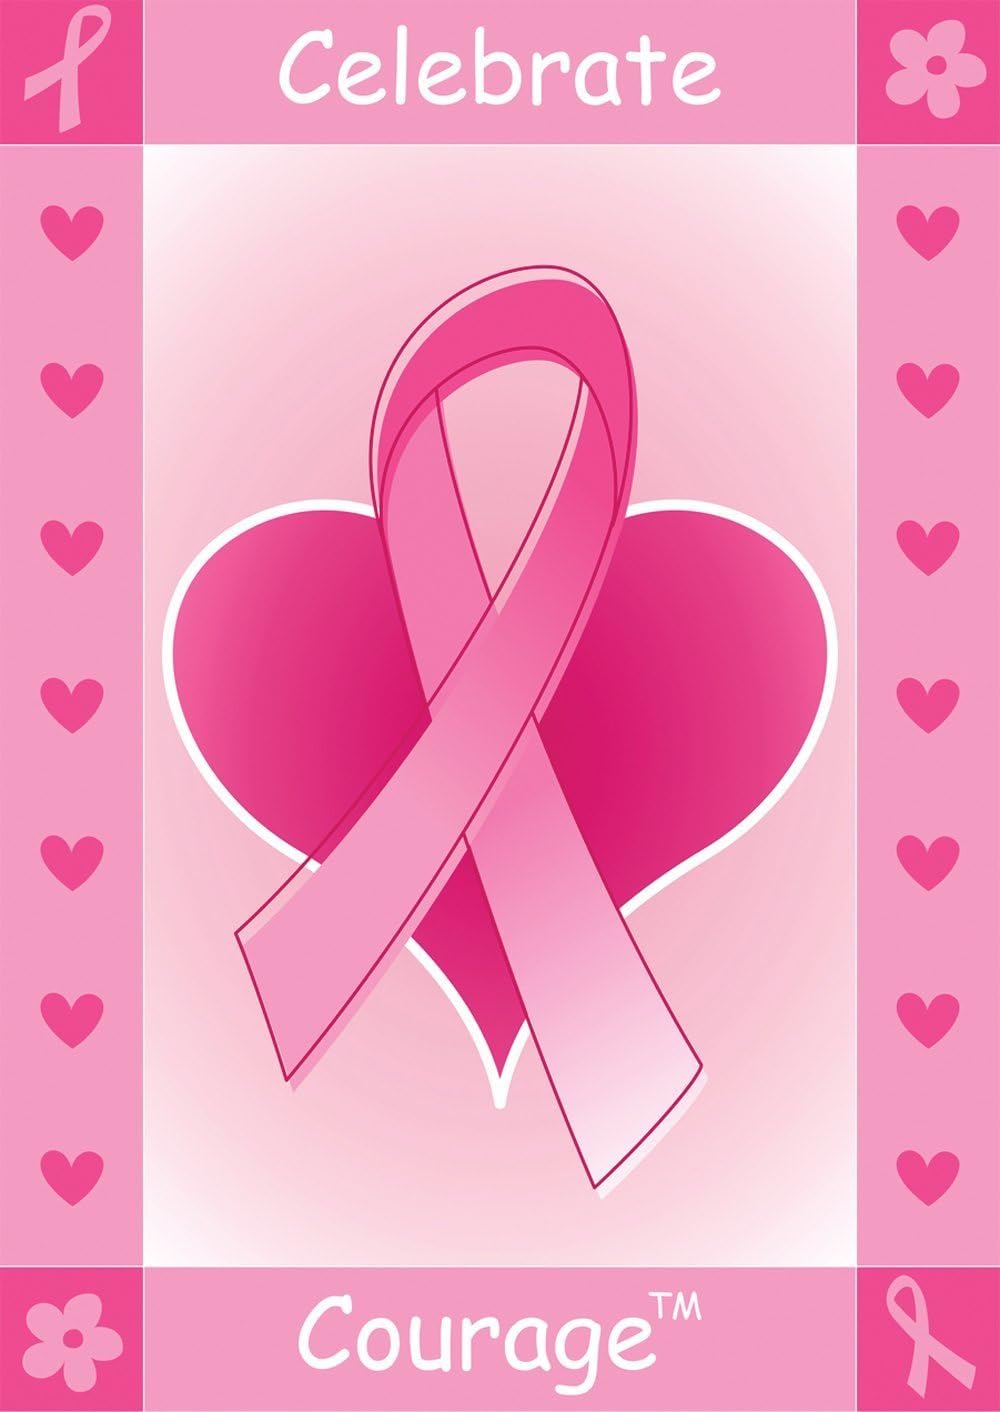
Toland Home Garden 112666 Celebrate Courage Breast Cancer Flag 12x18 Inch Double Sided Breast Cancer Garden Flag for Outdoor House Ribbon Flag Yard Decoration
Category: Amazon Home
At Toland Home Garden, we are proud to be creating the best decorative garden products on the market. Our deluxe flags are printed and produced in the USA and with over 4,000 flag designs, Toland has a variety of flags for all moments in your life. Be it spring, summer, autumn or winter, a national holiday or a statement of belief, we have flags for every occasion. There are many uses for Toland flags; as a pretty present to give to a loved one, a funny joke hanging from your porch to make your neighbors laugh, or a unique tapestry to hang in your home. We are always adding fun, new designs so be sure to check back frequently!
Features: DURABLE FLAG: Toland Home Garden's durable indoor, outdoor art flags and banners are made of machine washable 100% polyester | GARDEN FLAG SIZE: This Toland's 'Celebrate Courage Flag' is the small, mini Garden size (12.5 x 18") | PRODUCED IN USA: Flags are printed in the USA creating colorful, vibrant, bright designs from original artwork | HOME DECOR: Since 1976, Toland has been producing premium, quality flags that make great gifts for any deck, patio, porch or veranda and make charming decorative statements for any backyard, lawn or garden | DOUBLE SIDED FLAG: Design is double sided with the image printed and visible from both sides. Artistic flags hang beautifully from a sewn-in sleeve and it’s easy to switch out our seasonal flag designs